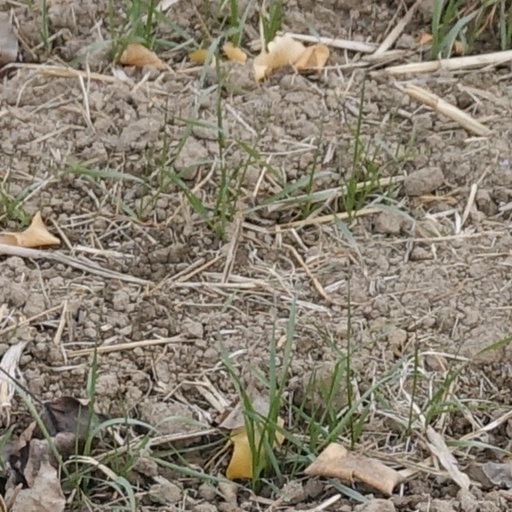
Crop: wheat